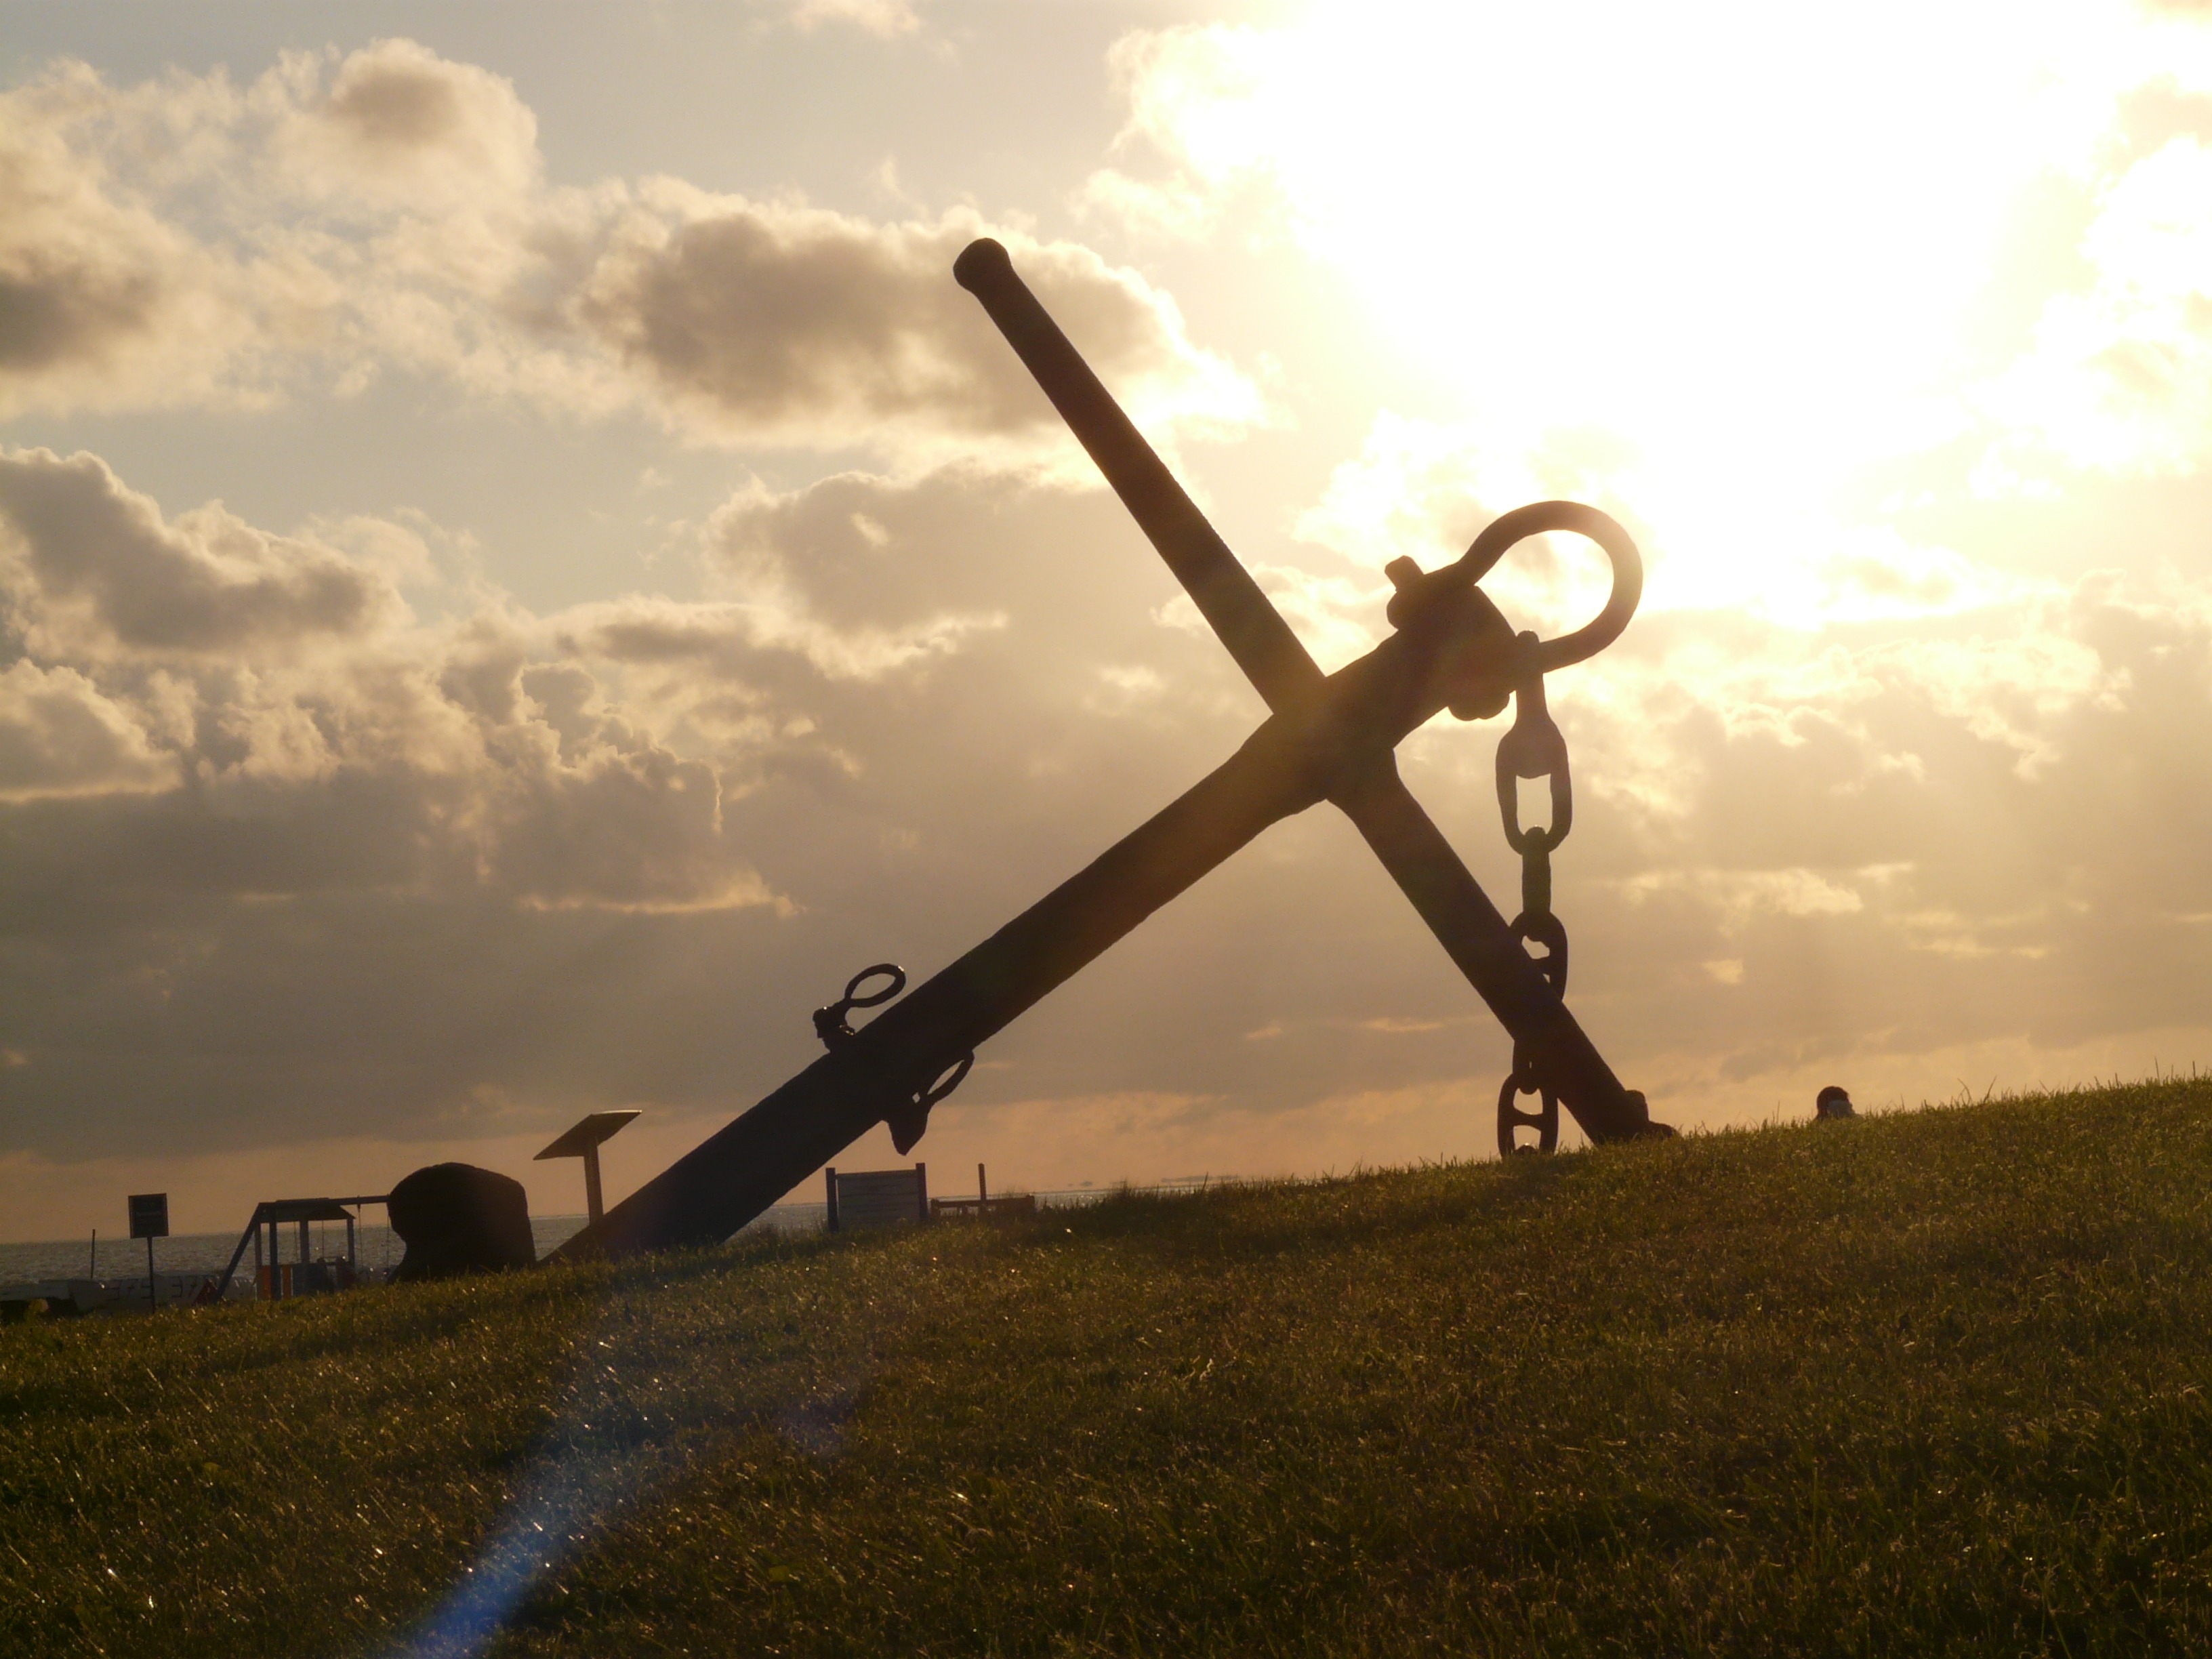
sea, light, cloud, sky, sun, sunrise, sunset, sunlight, morning, wind, dawn, monument, evening, metal, landmark, agriculture, anchor, mood, back light, anchor chain, fulfillment, atmosphere of earth